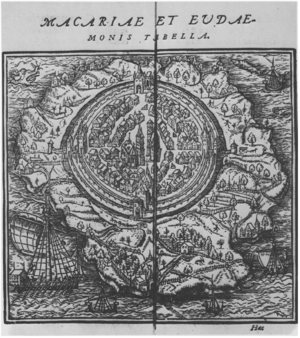
Les pays terrestres de fiction énumérés dans cet article sont des pays qui apparaissent dans des œuvres de fiction, quel que soit le média, et qui sont situés sur la Terre.
L'Utopie est un ouvrage de Thomas More écrit en latin et publié en 1516. Thomas Morus fut un juriste, historien, philosophe, humaniste et homme politique anglais.